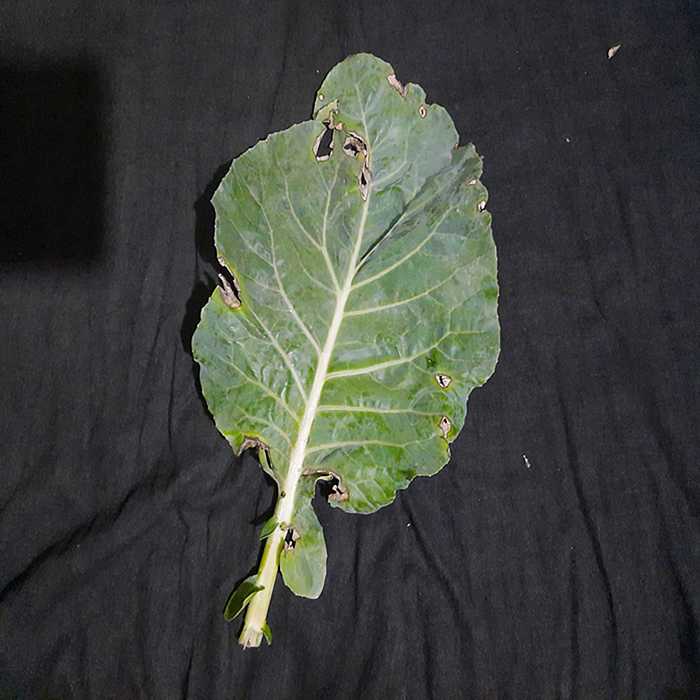
Plant: Cauliflower
Label: Downy mildew